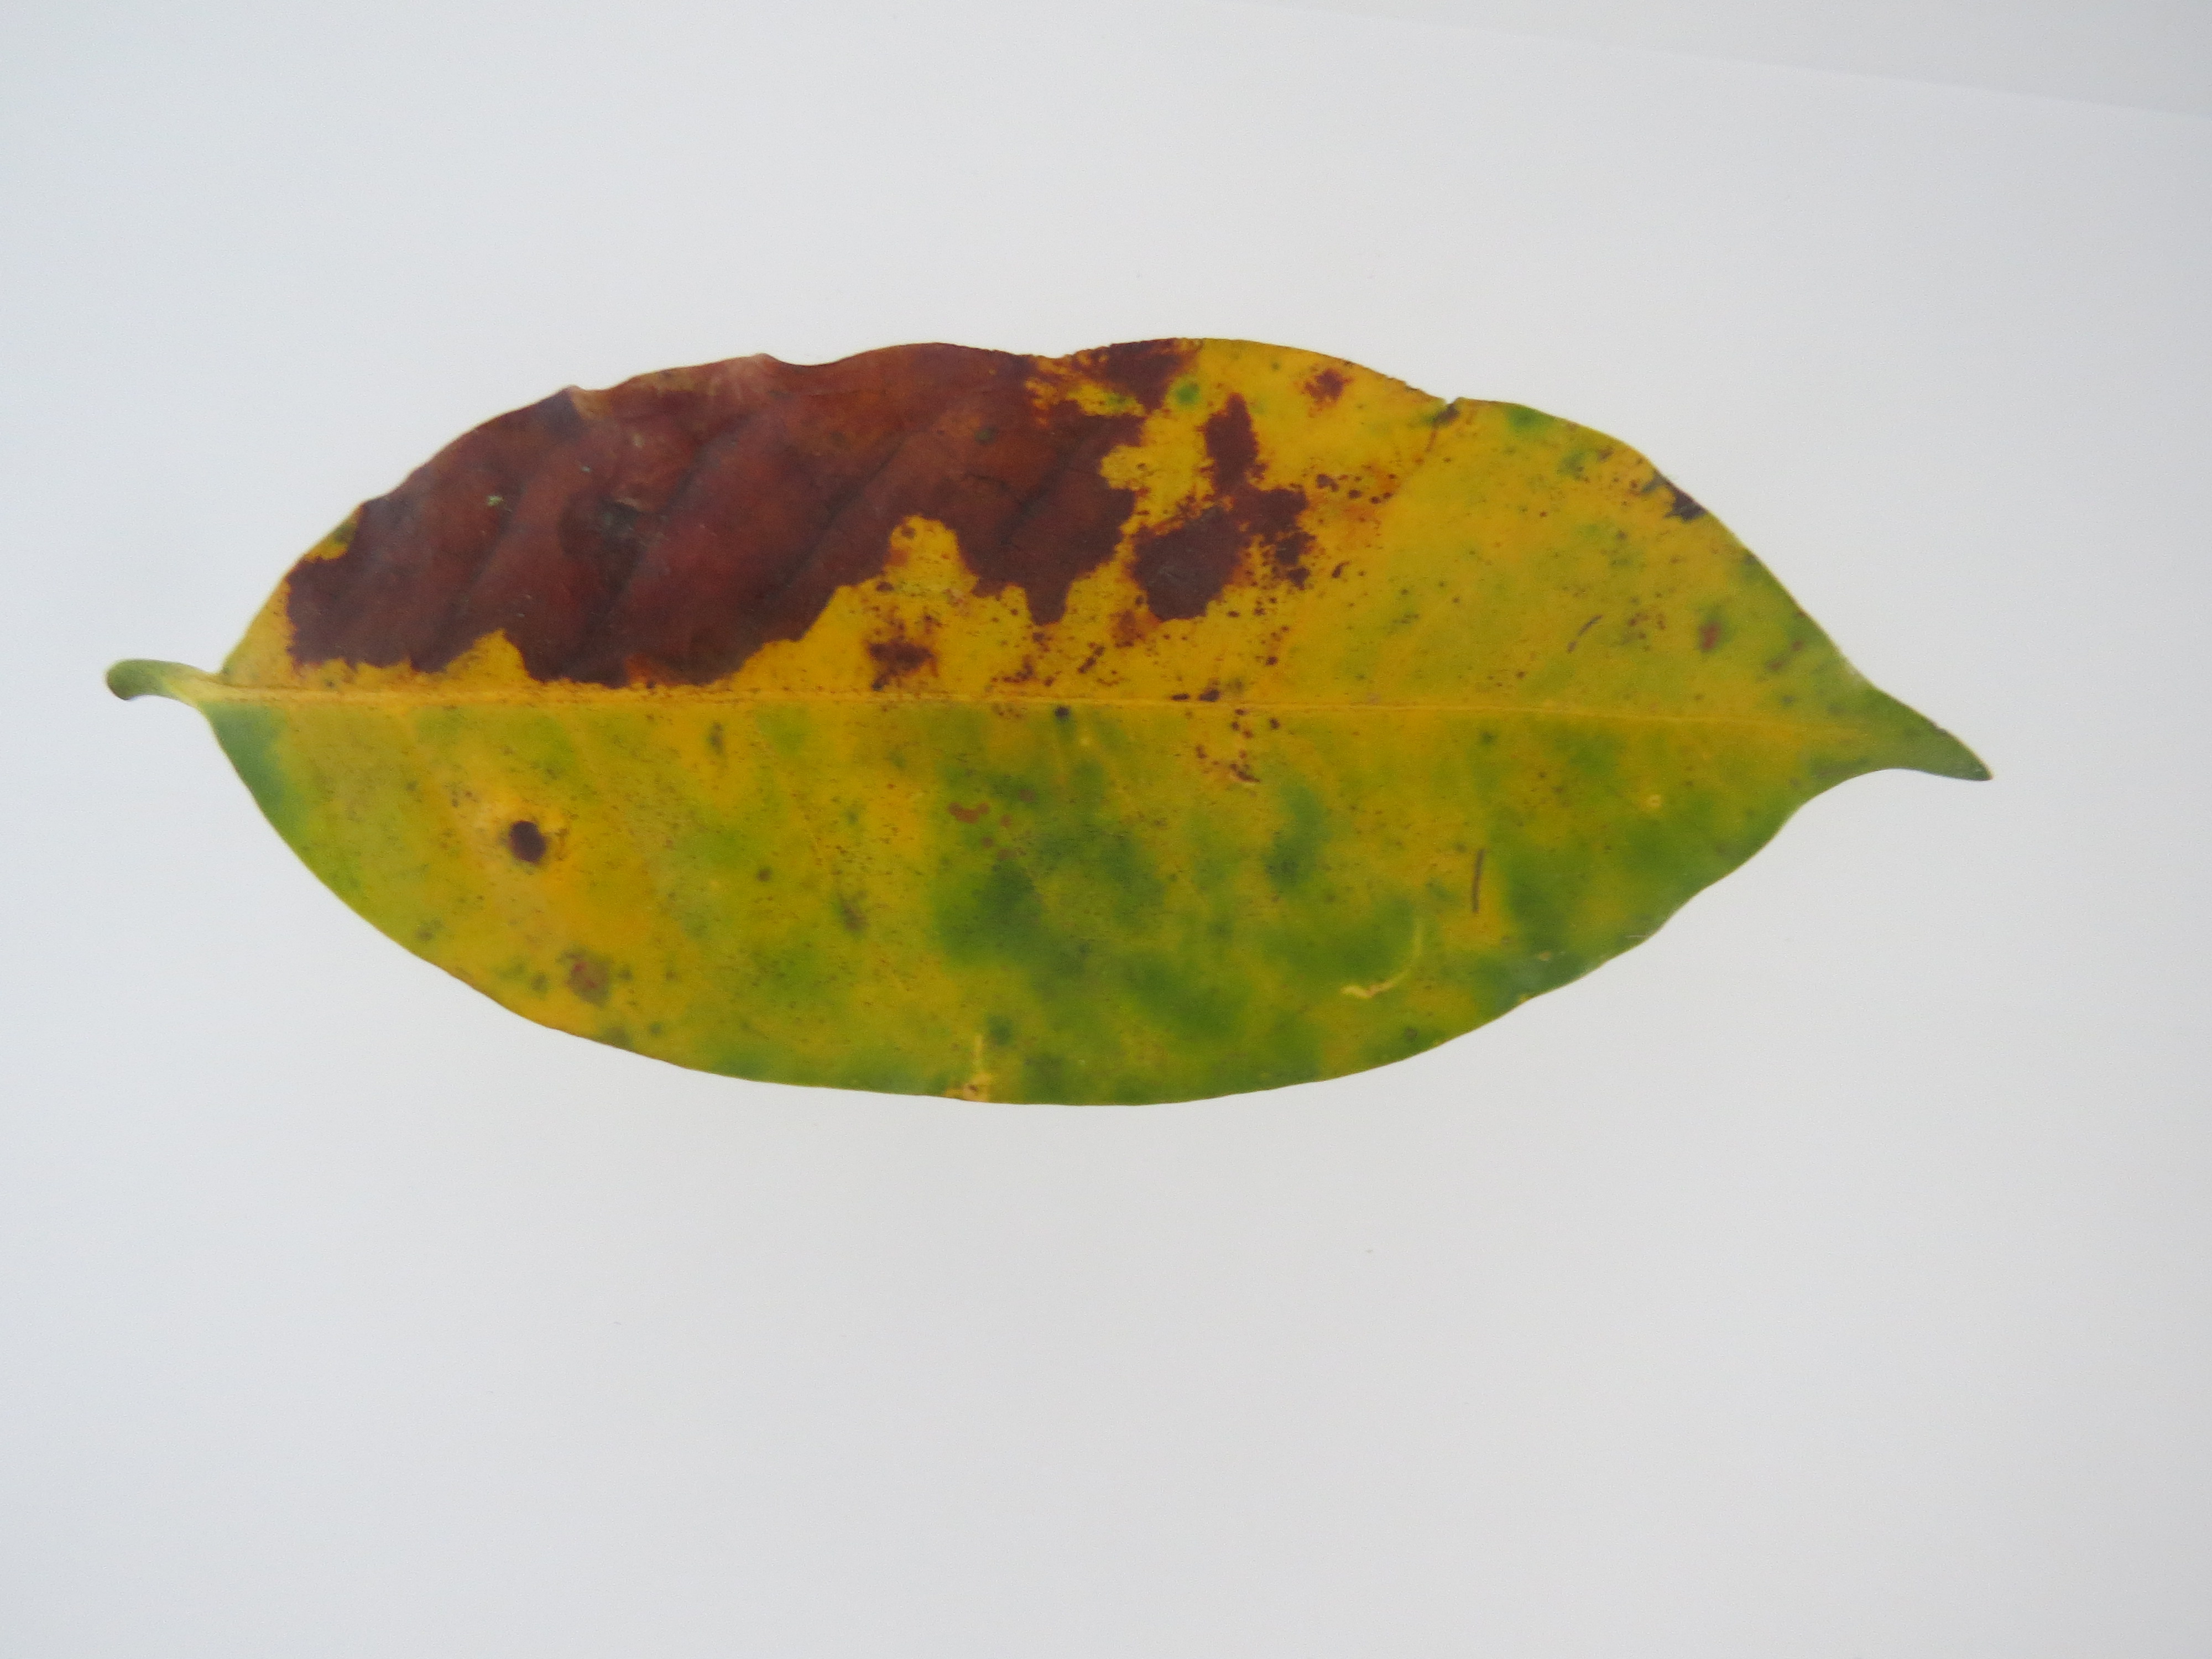
Label: potasium-K